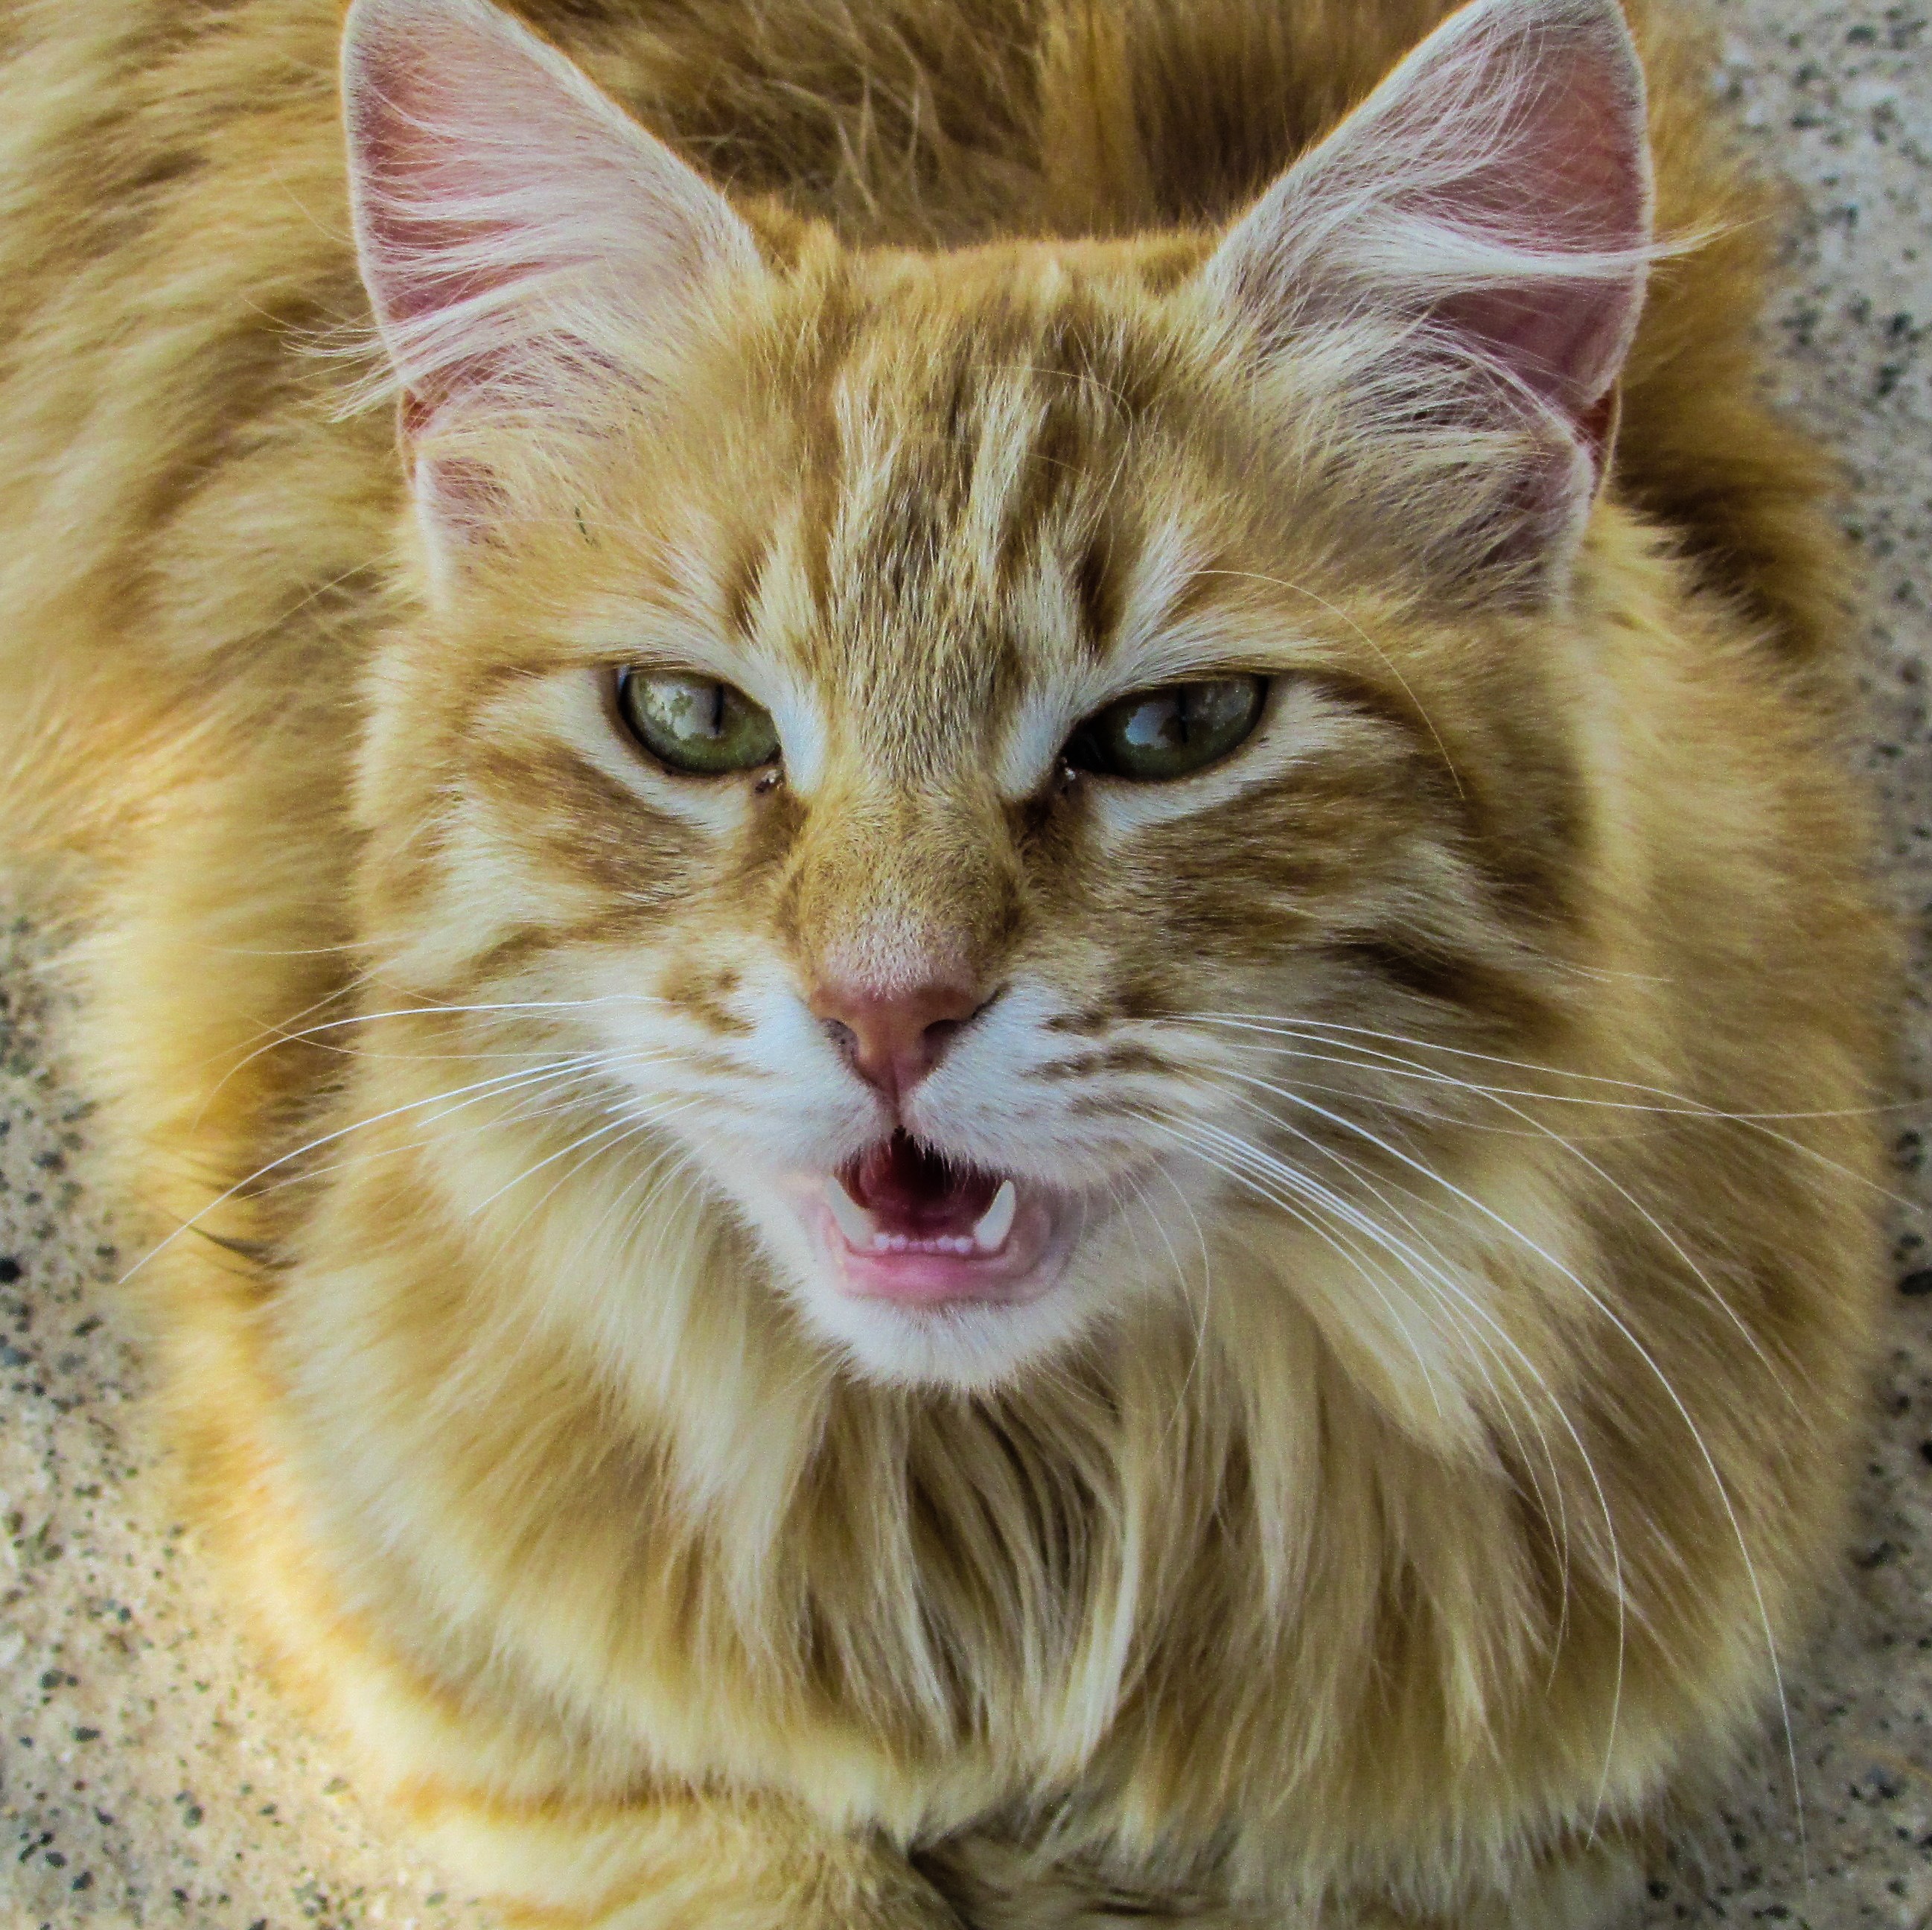
animal, looking, kitten, cat, mammal, fauna, face, nose, whiskers, vertebrate, stray, siberian, roaring, hungry, maine coon, meow, tabby cat, norwegian forest cat, european shorthair, wild cat, small to medium sized cats, cat like mammal, carnivoran, domestic short haired cat, pixie bob, domestic long haired cat